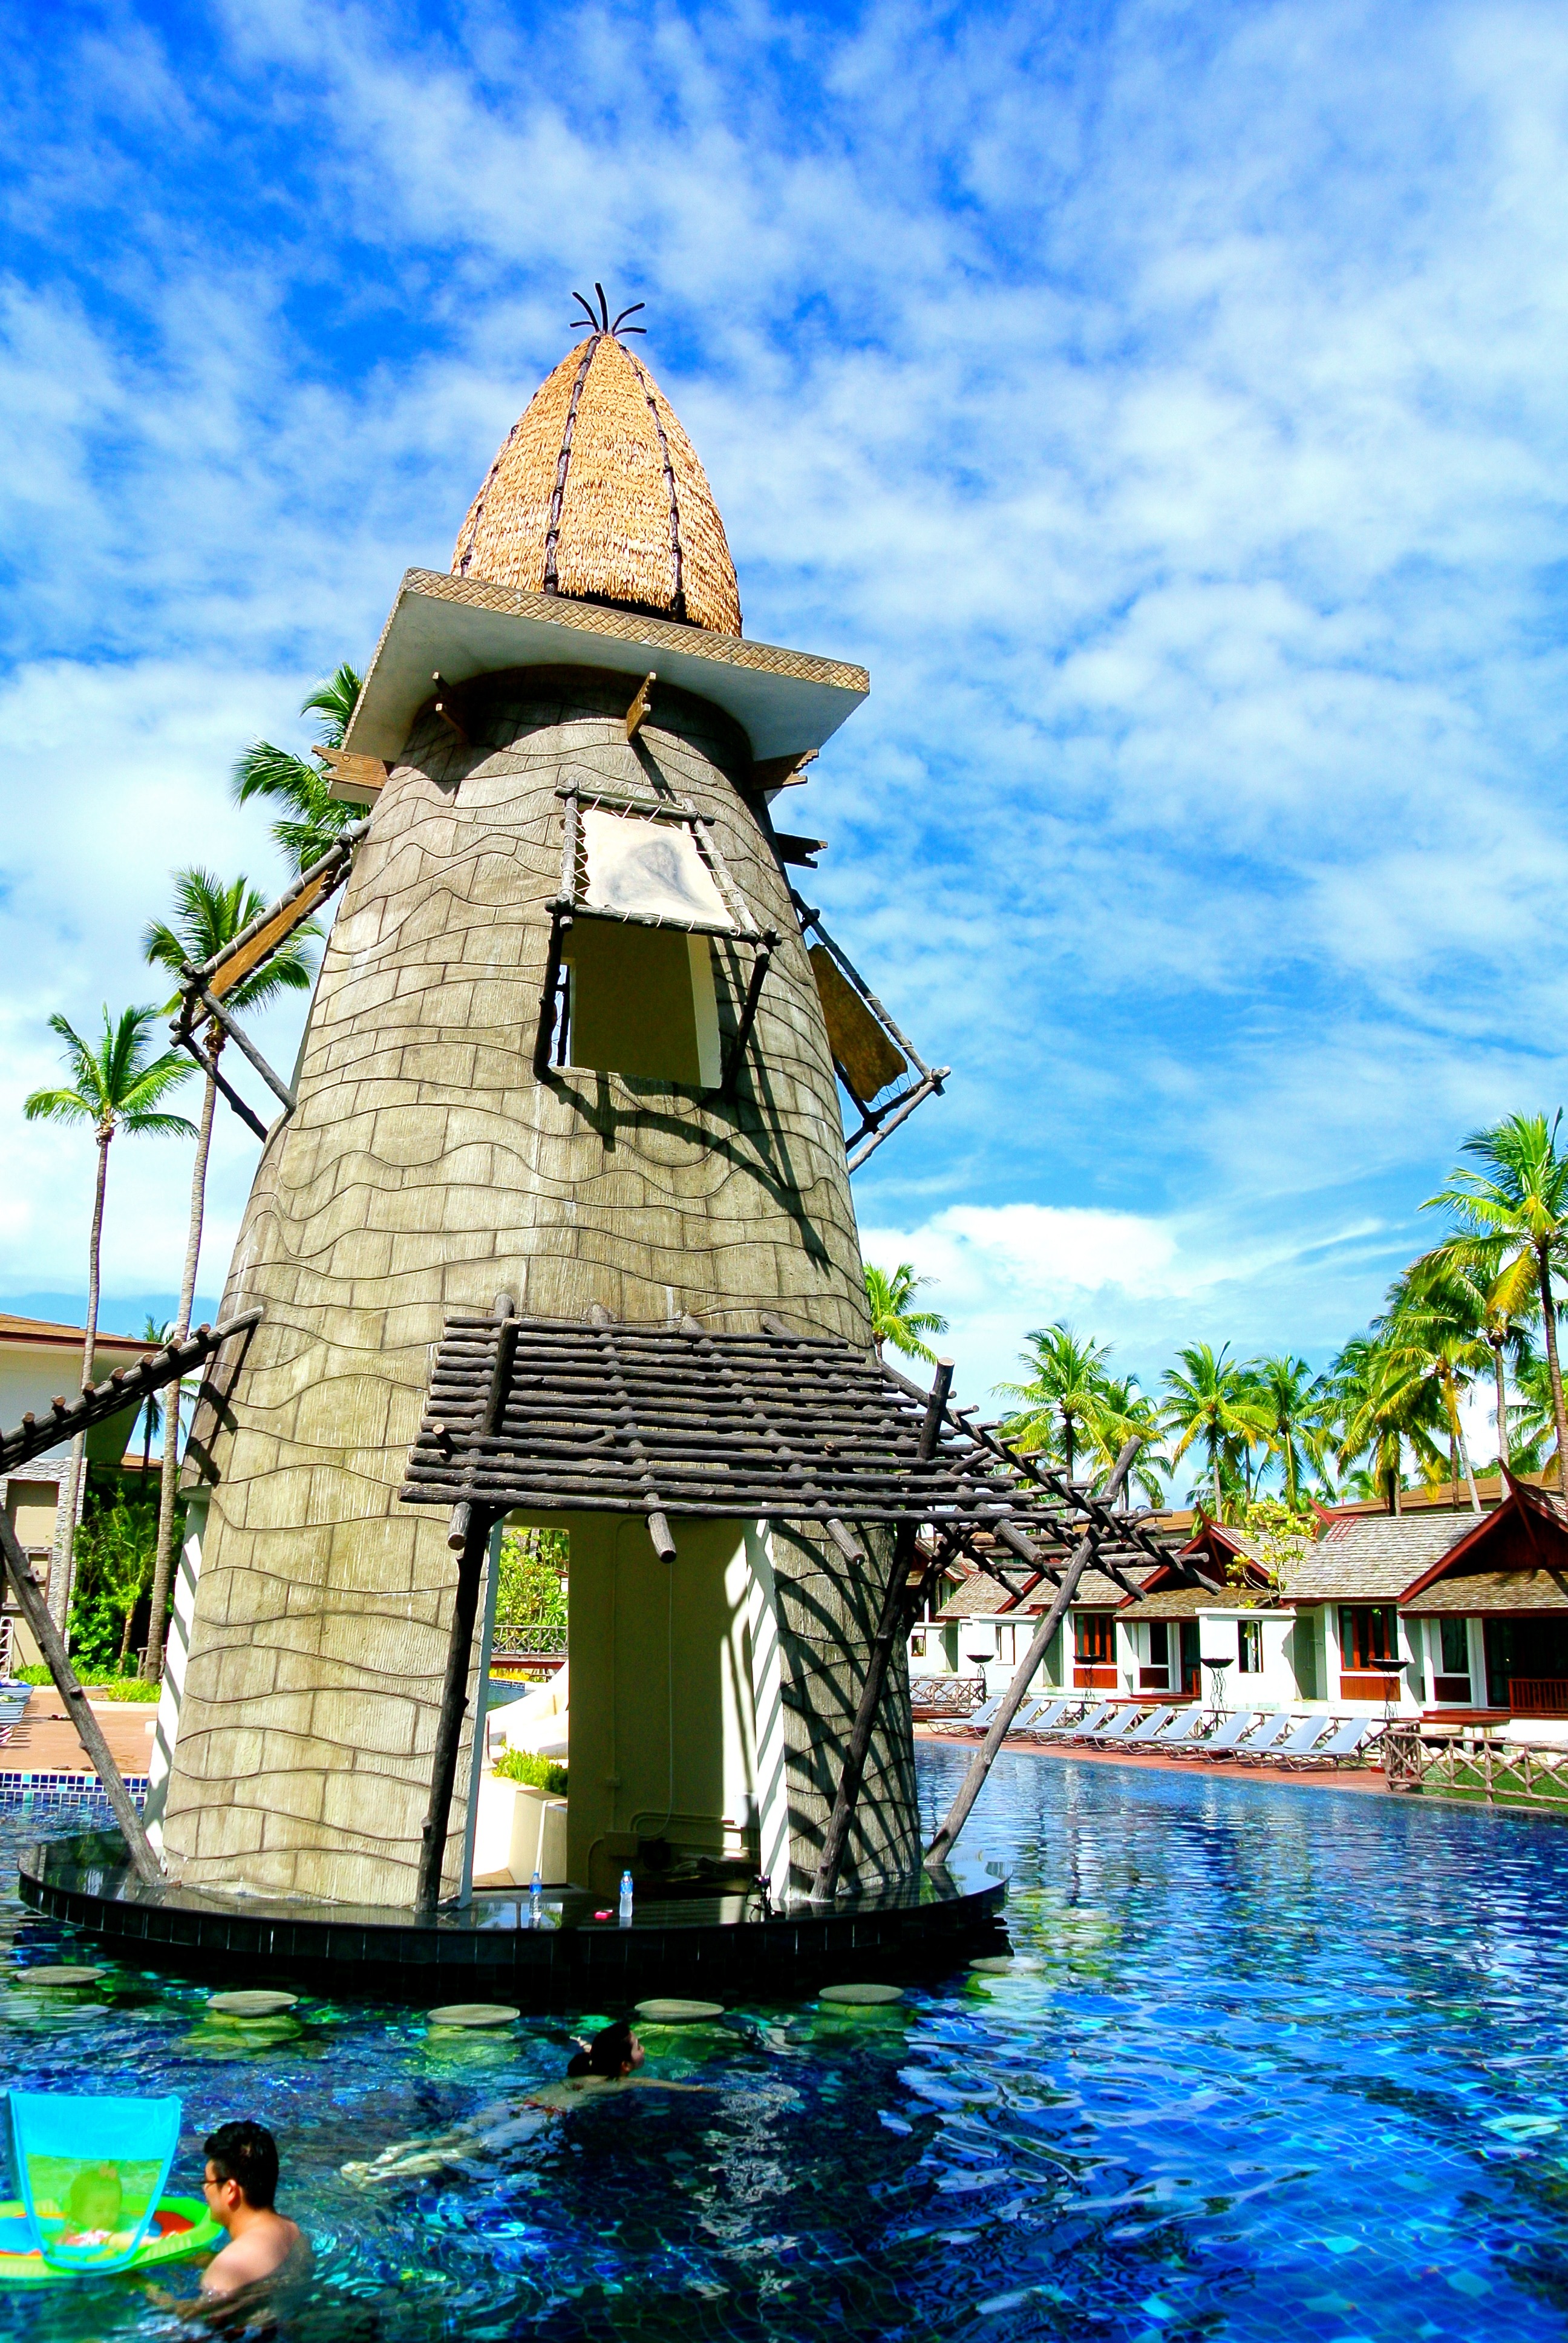
beach, building, vacation, seaside, tower, swimming pool, tourism, thailand, resort, outdoor pool, pool bar, khao lak